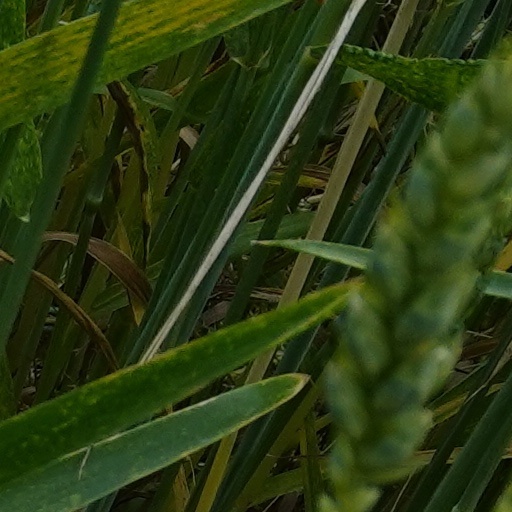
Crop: wheat